Ruth Belville

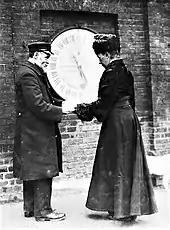
Ruth Belville outside the gates of the Greenwich Observatory, 1908

Elizabeth Ruth Naomi Belville (5 March 1854 – 7 December 1943), also known as the Greenwich Time Lady, was a businesswoman from London. She, her mother Maria Elizabeth, and her father John Henry, sold people the time. This was done by setting Belville's watch to Greenwich Mean Time, as shown by the Greenwich clock, each day and then "selling" people the time by letting them look at the watch and adjust theirs.